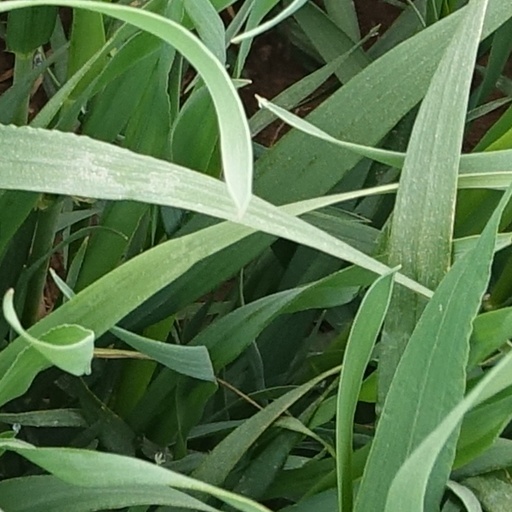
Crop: wheat